Towing sock

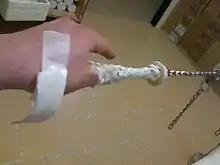
A similar device using the same principle, in this case used to straighten and fix a Bennett's fracture

Similar devices include a traction device used to treat a Bennett's fracture, a type of finger or thumb injury.